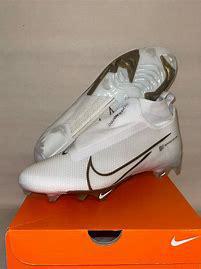
Brand: Nike
Model: Vapor Edge Pro 360